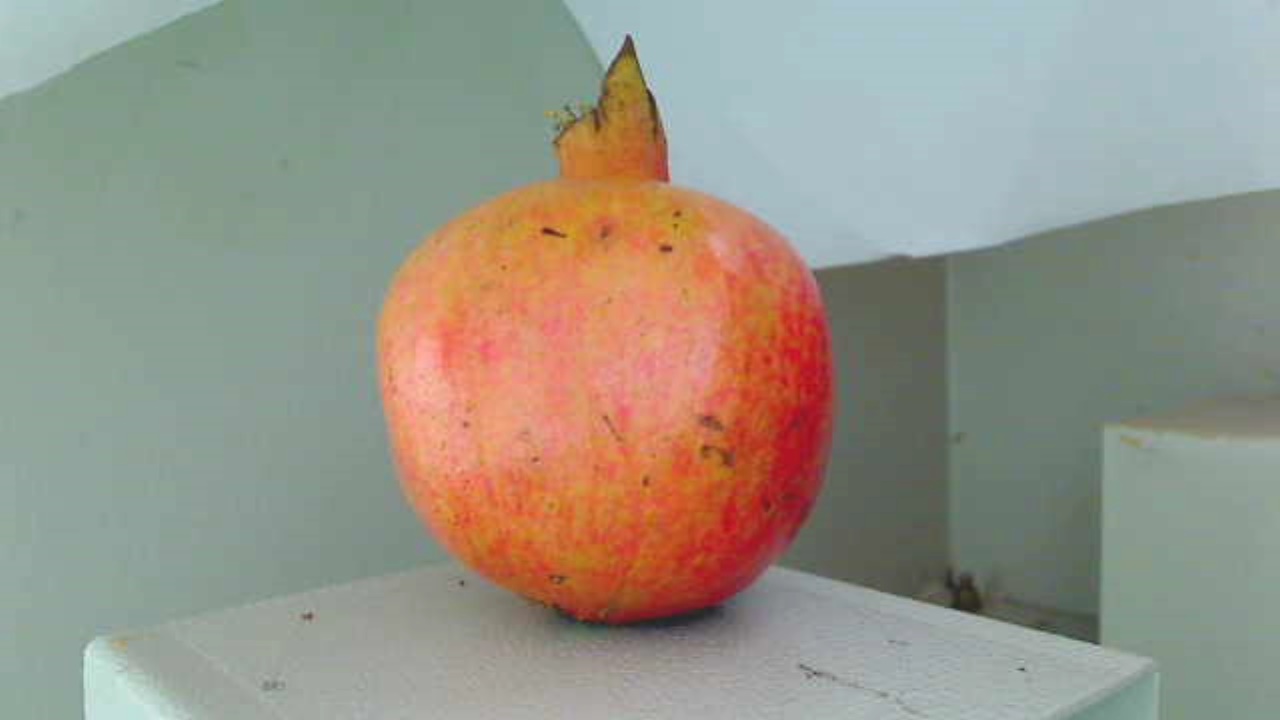
Grade: grade-3
Quality: quality-3